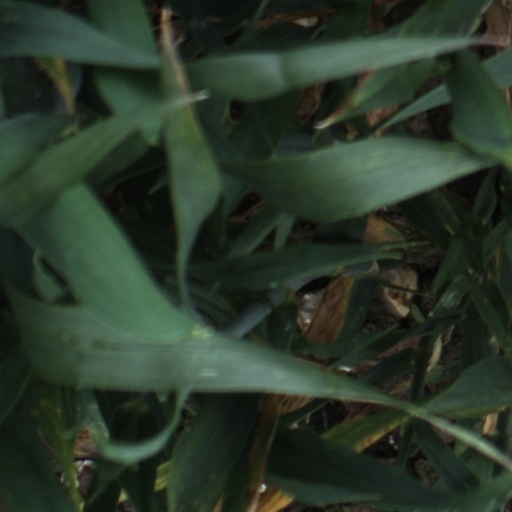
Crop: wheat